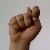
The image shows a hand gesture representing the letter 'T' in Indian Sign Language.